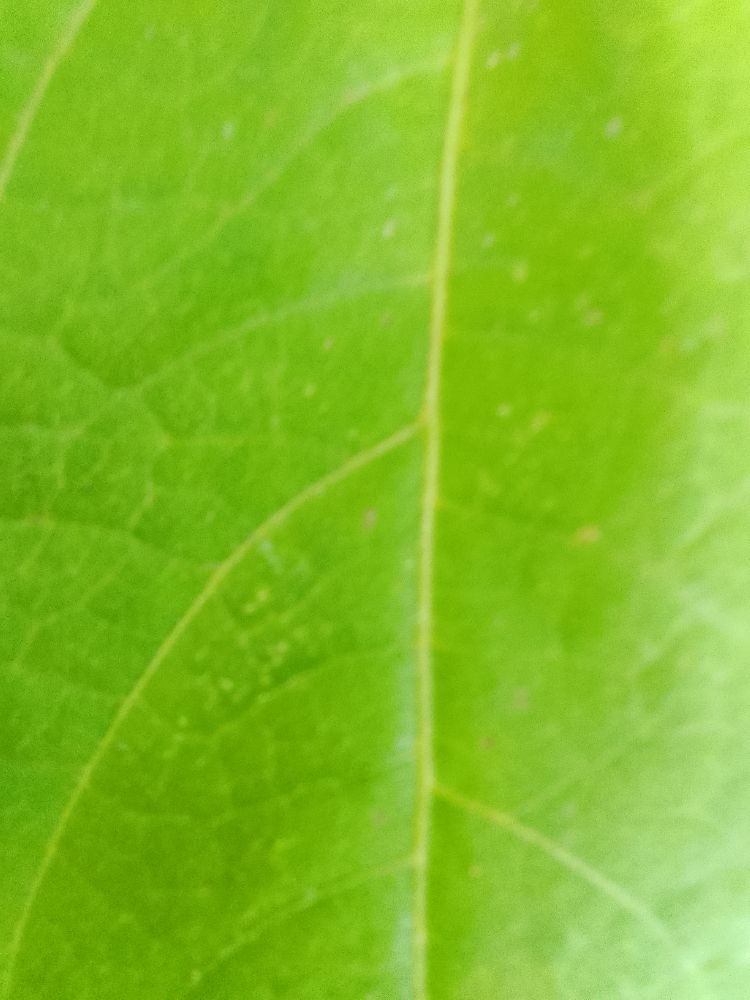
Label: healthy